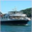
Label: ship